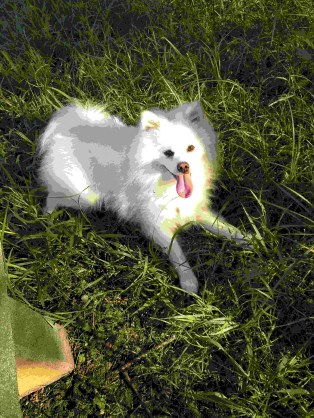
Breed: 1936-n000005-Pomeranian